Floridian (train)

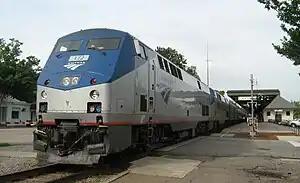
The "Silver Star" in North Carolina in 2009

Amtrak created the "Capitol Limited" in 1981 as a Washington section of the Chicago–New York "Broadway Limited", with the split occurring in Pittsburgh. It became a fully separate train in 1986. The train gained bilevel Superliner cars in 1994. Amtrak inherited the "Silver Star" from the Seaboard Coast Line Railroad in 1971. Amtrak previously used the name "Floridian" for a Chicago–Miami service that ran from 1971 to 1979 via Louisville, Kentucky, Nashville, Tennessee, and Montgomery, Alabama.